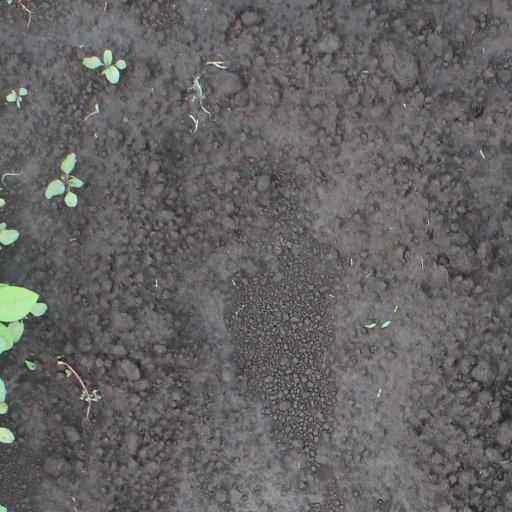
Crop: soybean